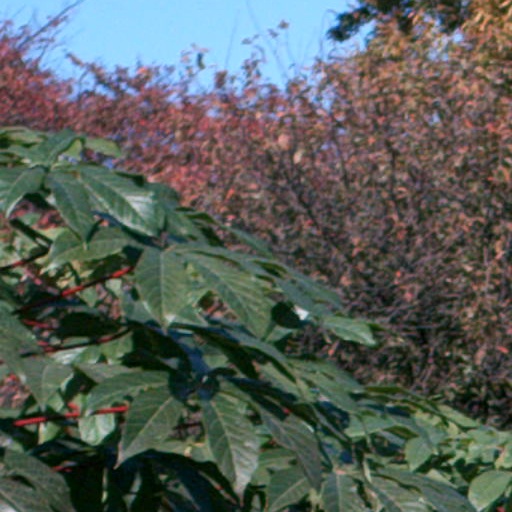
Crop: cassava